I'll Get You for This

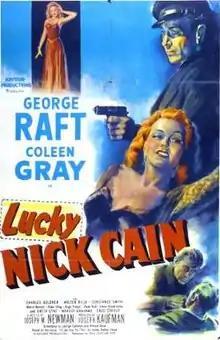
U.S. theatrical release poster

I'll Get You for This (released in the USA as Lucky Nick Cain) is a 1951 British thriller film by Joseph M. Newman starring George Raft, Coleen Gray, and Enzo Staiola. It was made from an adaptation by George Callahan and William Rose of James Hadley Chase's 1946 book of the same name. The setting was shifted from Las Vegas in the novel to an Italian gambling resort.